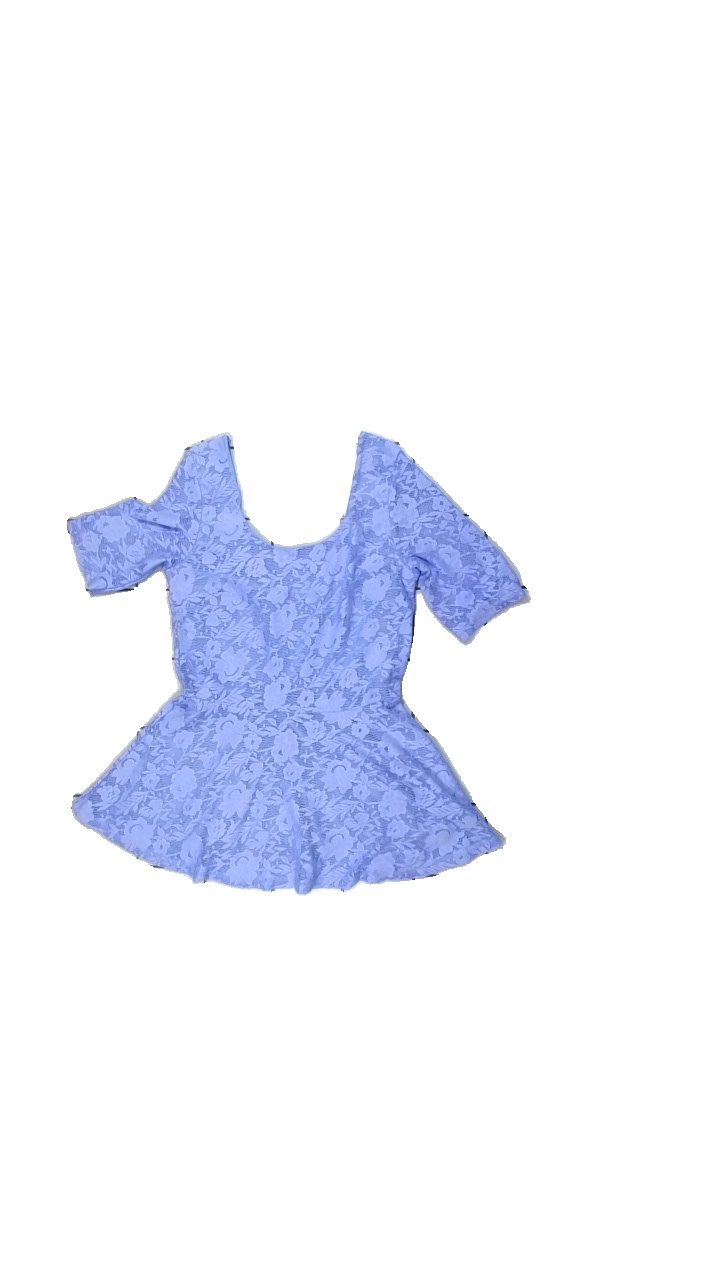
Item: Top (Ladies)
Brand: Gina Tricot
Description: spets top med voalng
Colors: Purple
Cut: C-collar
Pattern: Lace
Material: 100% polyester
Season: All
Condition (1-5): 5
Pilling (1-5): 5
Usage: Reuse
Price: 50-100